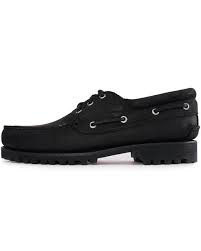
Label: Boat